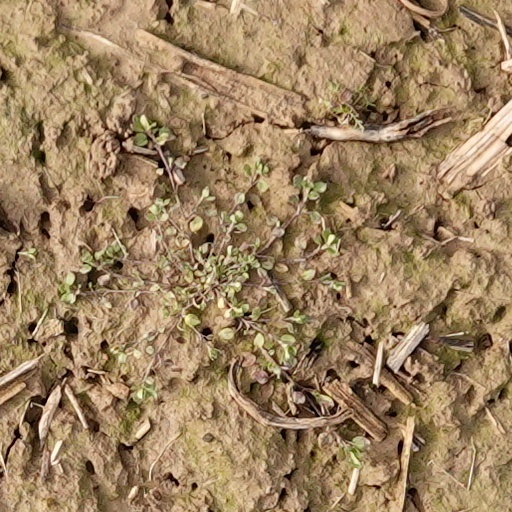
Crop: wheat